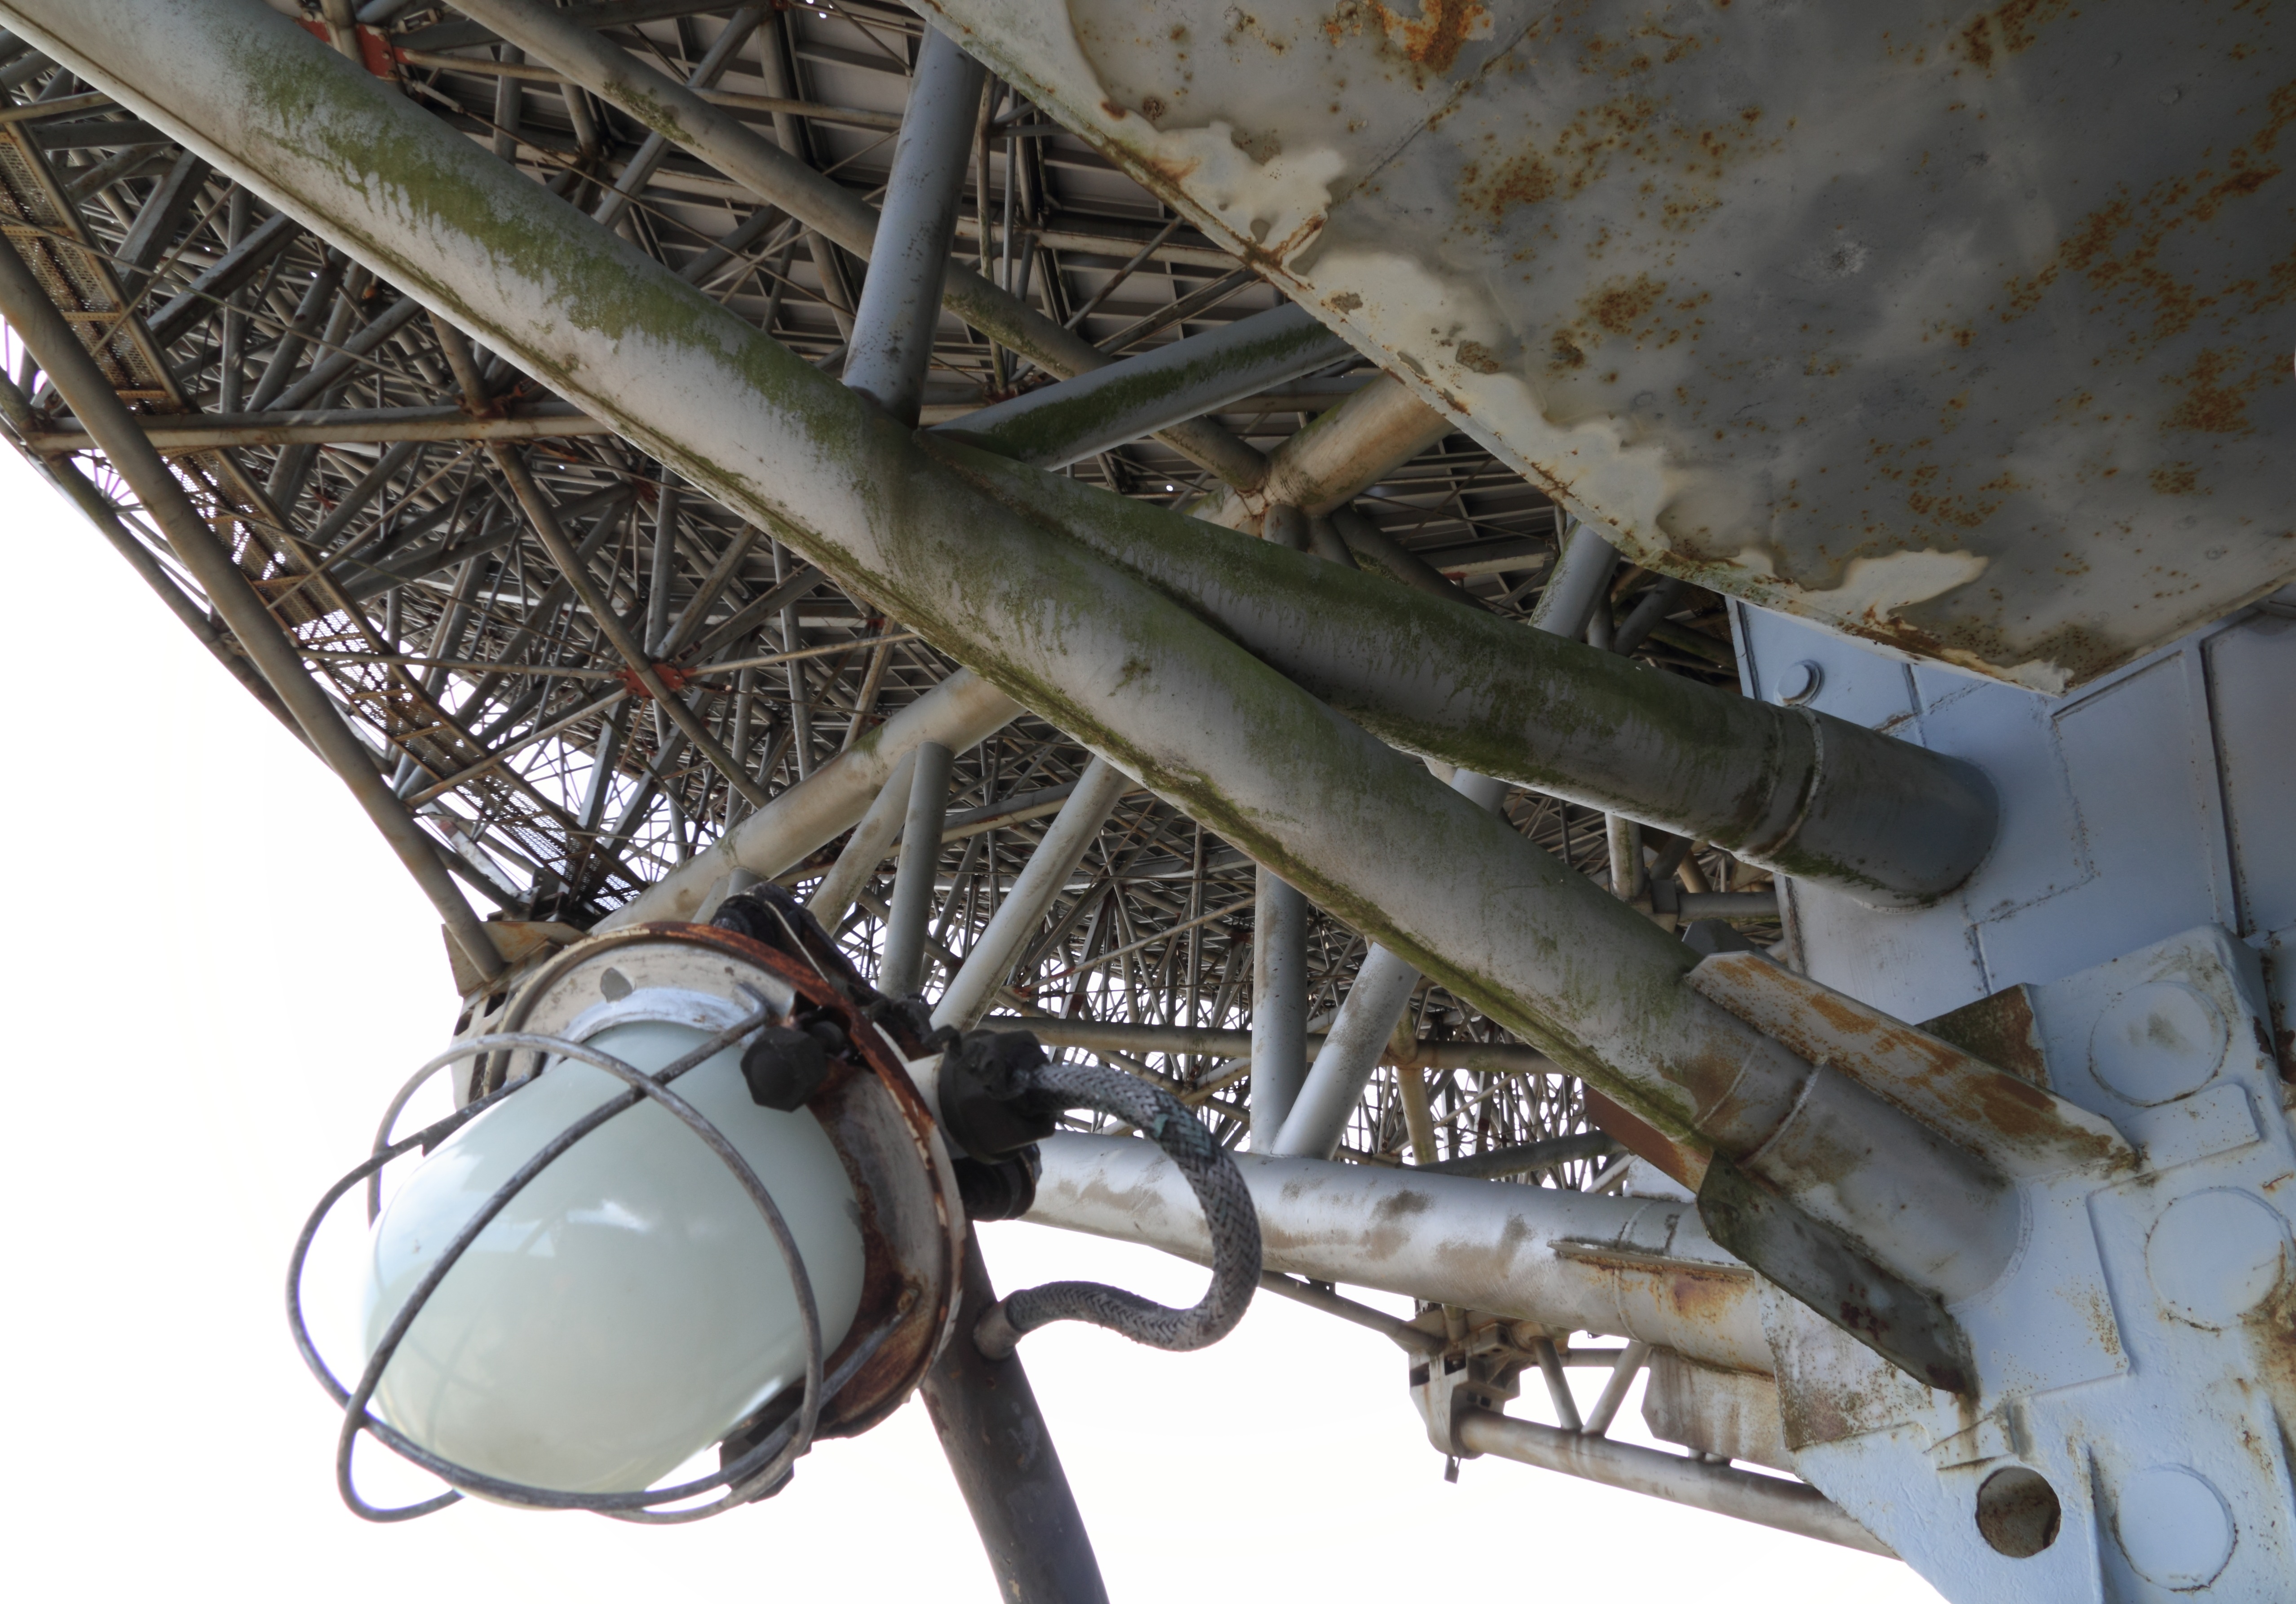
antenna, telescope, dish, vehicle, mast, instrument, space, lamp, radio, research, science, astronomy, spy, russian, 32, soviet, latvia, spying, irbene, aircraft engine